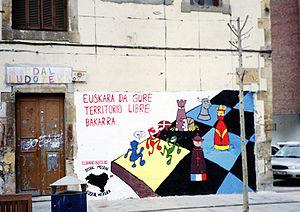
La langue basque est notre seul territoire de libertéBasque Nationalist Mural, Arrasate-Mondragón, Guipuscoa (Spain)